Hikutaia

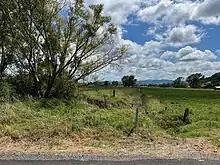
Hikutaia station site in 2023

The Thames to Paeroa section of the line opened on Monday, 19 December 1898, with Hikutaia as a flag station. It had a partly built 6th class station (a shelter shed), x passenger platform, x goods shed with verandah, loading bank, cattle and sheep yards. A year later there were also urinals and a passing loop for 50 wagons. In 1906 the siding was extended, but goods were being stolen, as the goods shed wasn't locked and the station was unstaffed. Security improved in 1914, when a tablet porter was appointed and lighting was added in 1915. Signals were installed in 1916 and 1919. In 1920 it was said the station was sometimes beyond its capacity and improvements were needed.